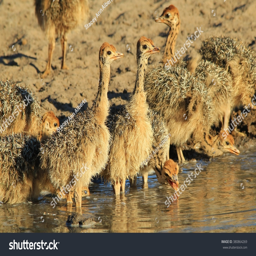
background - baby animals of the world and nature